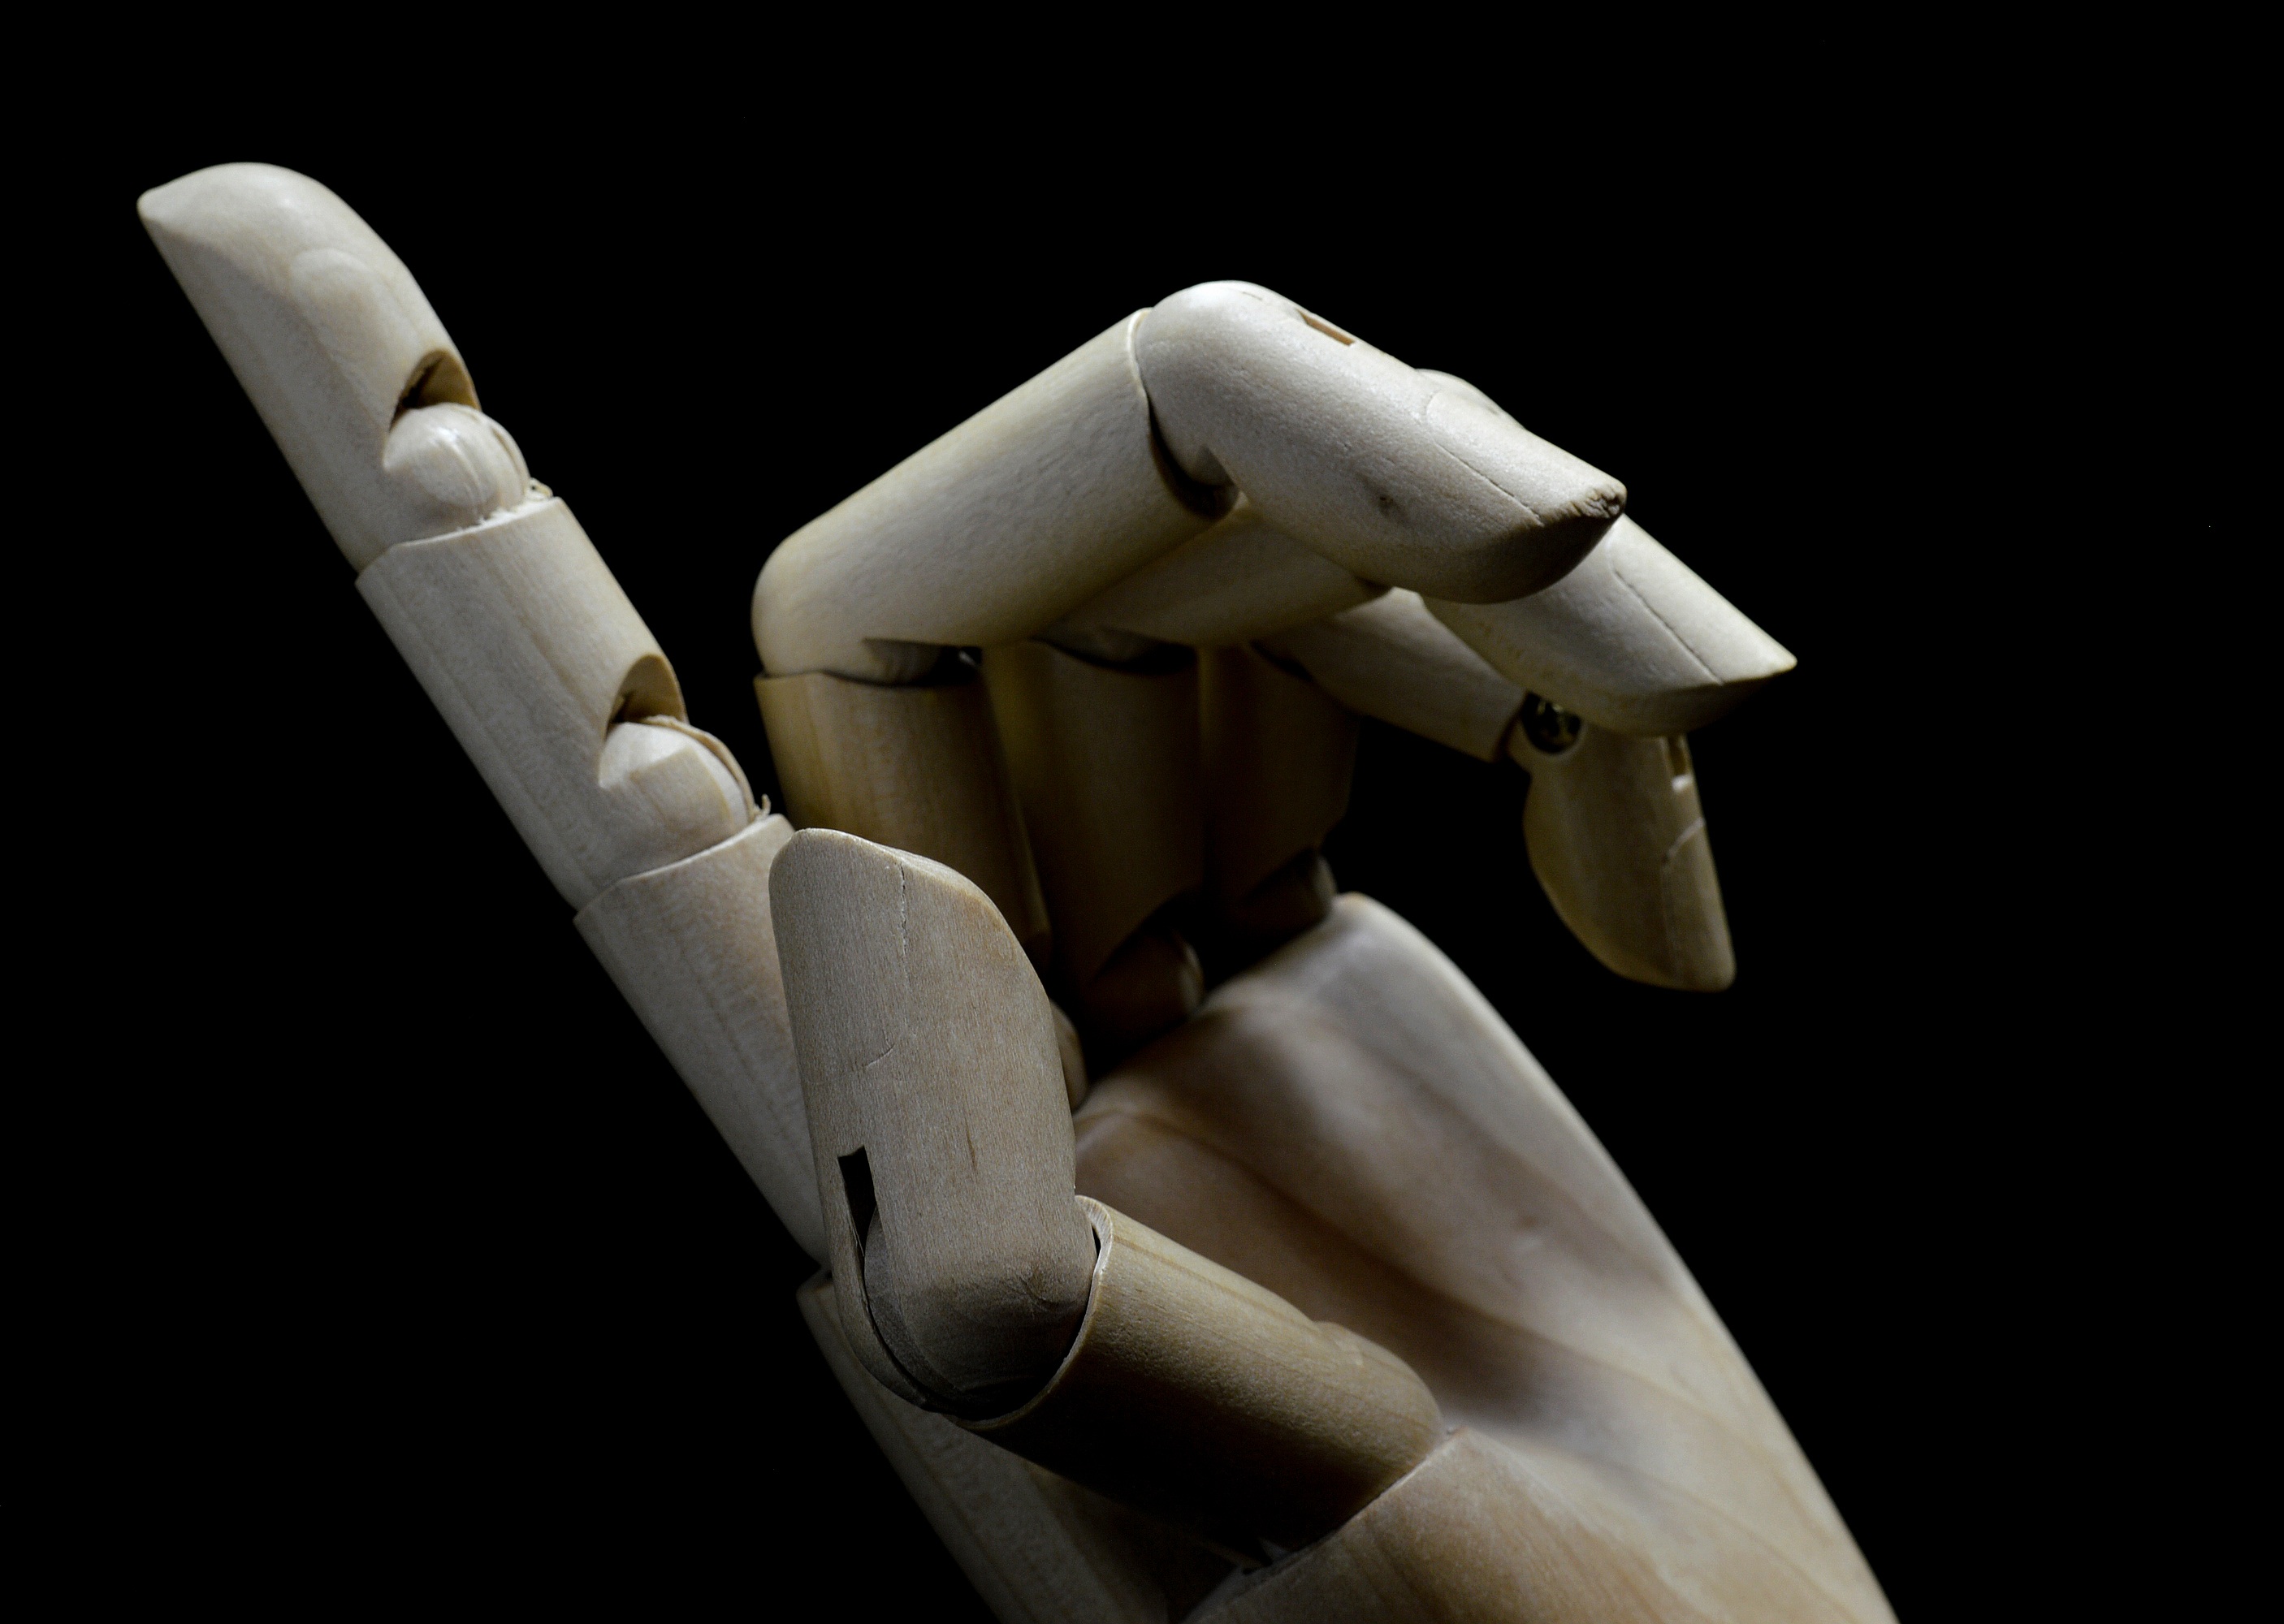
hand, board, wood, pattern, finger, toy, sculpture, art, wooden, figurine, screenshot, mecha, indicate the